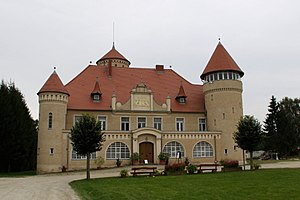
Stolpe auf Usedom
Schloss Stolpe
Stolpe auf Usedom er en by og kommune i det nordøstlige Tyskland, beliggende i Amt Usedom-Süd i den nordøstlige del af Landkreis Vorpommern-Greifswald. Landkreis Vorpommern-Greifswald ligger i delstaten Mecklenburg-Vorpommern. Kommunen udgør en del af øen Usedom nær ved Østersøen.